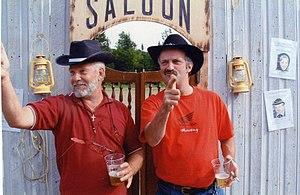
Festival annuel Western Stoneham à Stoneham Qc Canada
Stoneham-et-Tewkesbury est une municipalité de cantons unis de la province de Québec située dans la municipalité régionale de comté de La Jacques-Cartier, région administrative de la Capitale-Nationale. Elle est située à la porte de la réserve faunique des Laurentides et sur la route qui relie Québec à la région du Saguenay–Lac-Saint-Jean.